François, Duke of Châtellerault

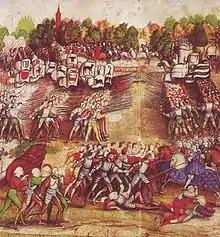
Battle of Marignano

Early on 1 January 1515, Louis XII died. He was succeeded by his cousin and heir, the comte d'Angoulême who took the regnal name François I (alternatively rendered Francis I).